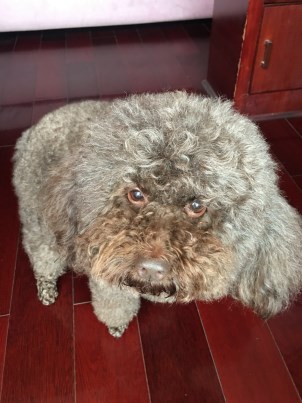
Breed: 2925-n000114-toy_poodle